Paldiski railway station

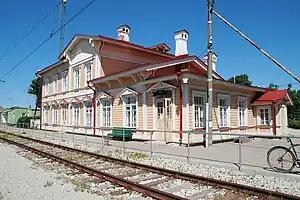
Paldiski railway station in 2011

Paldiski railway station is a railway station serving the town and Baltic Sea port of Paldiski, situated on the Pakri Peninsula of northwestern Estonia.